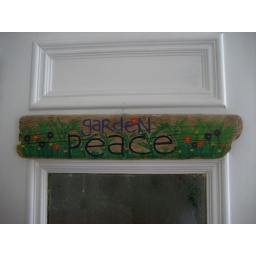
hanging on the bathroom door since i have no garden right now. by abby weissman.